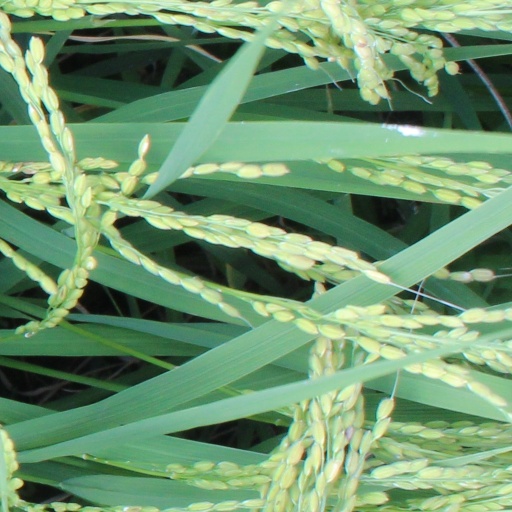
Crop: rice